Vehicle registration plates of Sweden

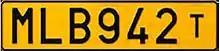
2002 series taxi plate

Dealer plates have black text on a green background. These plates are used on vehicles without registration, insurance and vehicles which have failed inspection. The dealers have reported their car not to be driven, meaning they don't have to pay road tax. Cars can be parked for months awaiting sale. The cars can be used for short test drives with one of these licence plates. Unlike normal Swedish license plates, the dealer plate is not tied to any vehicle but to the plate owner. These plates can also be used by car manufacturers to test vehicles. The plate has a sticker indicating if the plate is for cars, trucks or trailers. The plate shows that the owner has a special insurance that covers test drives.